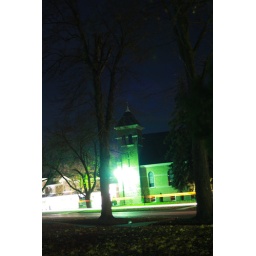
November 7, 2009 2:30 amChurch in front of my house. A car drove by with a flashing orange light.